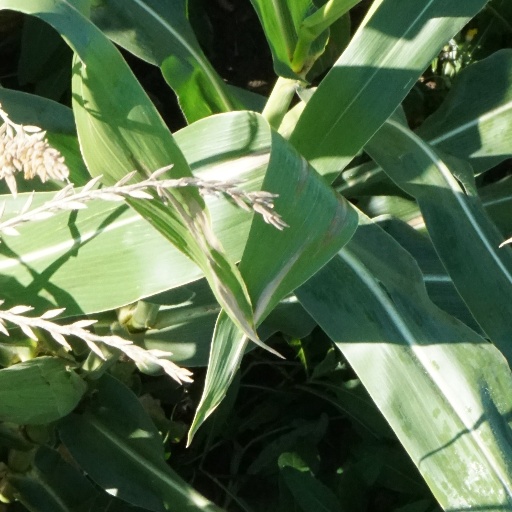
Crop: maize; corn